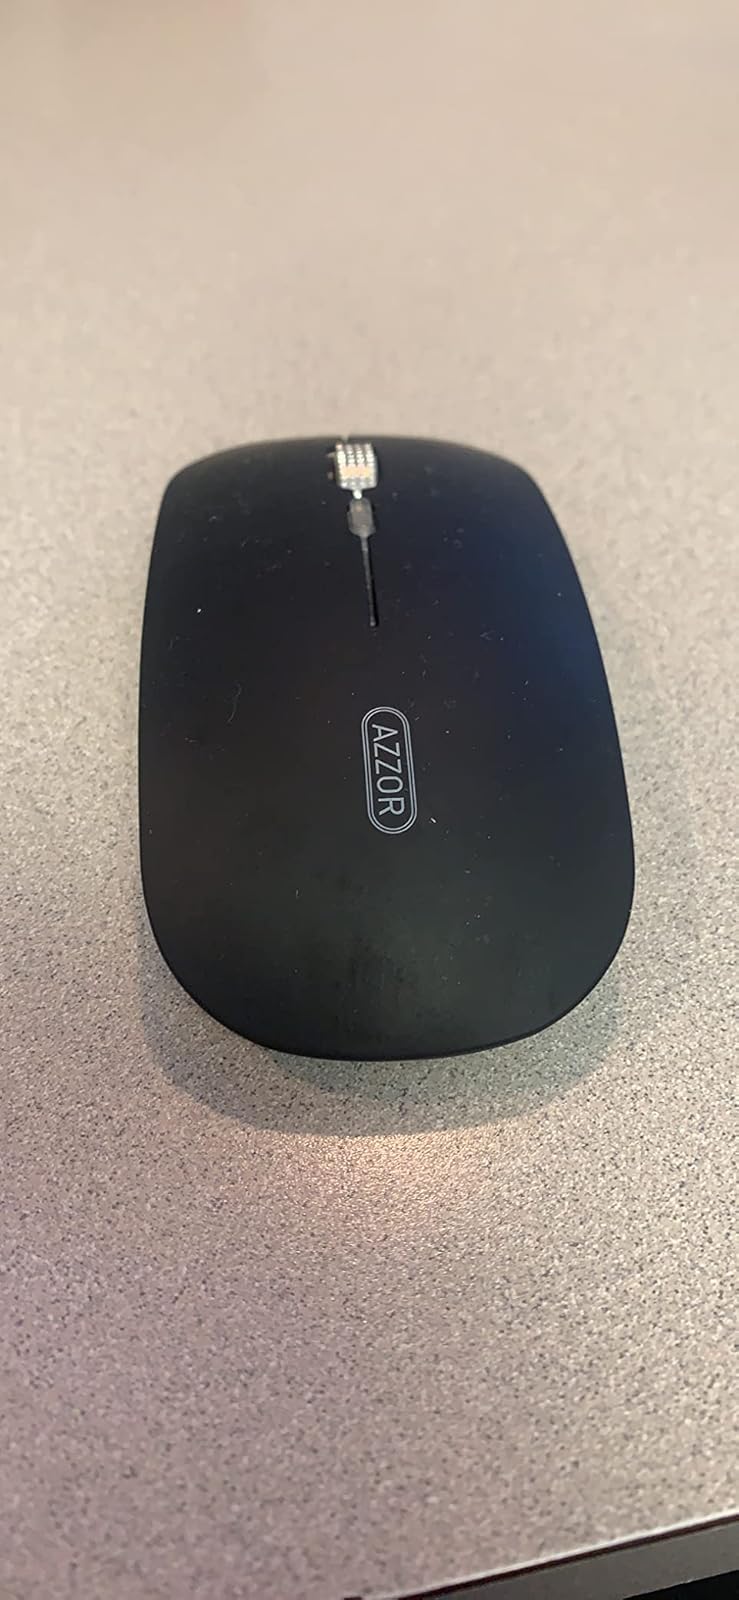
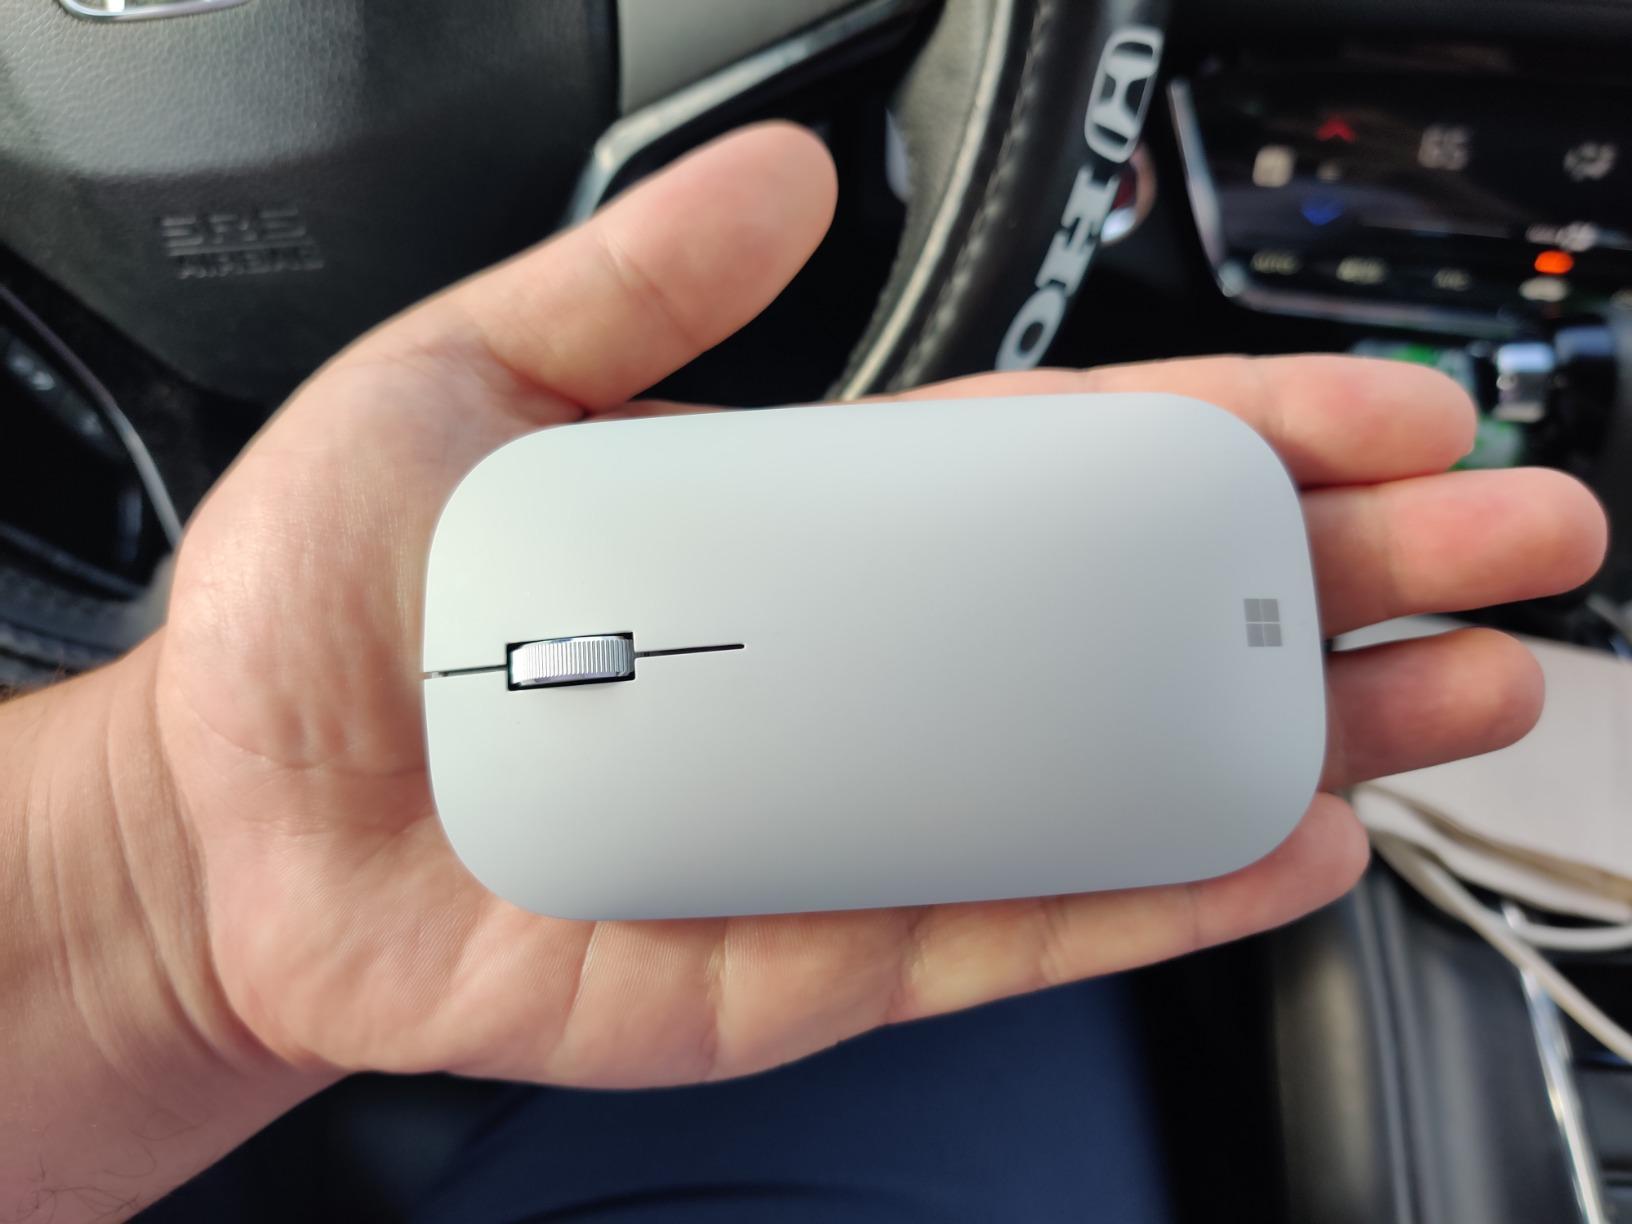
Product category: mouse
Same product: no